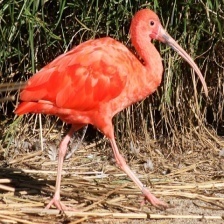
Species: SCARLET IBIS
Scientific name: EUDOCIMUS RUBER